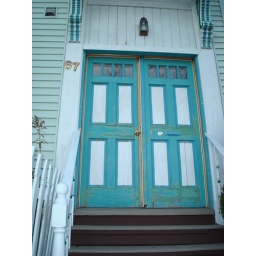
Picture of a door on a house in the Eastern Prom